A.Z.M. Enayetullah Khan

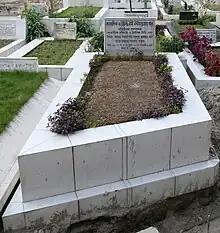
Grave of A.Z.M. Enayetullah Khan at Banani Graveyard

Khan died in Toronto, Canada on 10 November 2005 at the age of 66. He had been suffering from cancer of the pancreas.